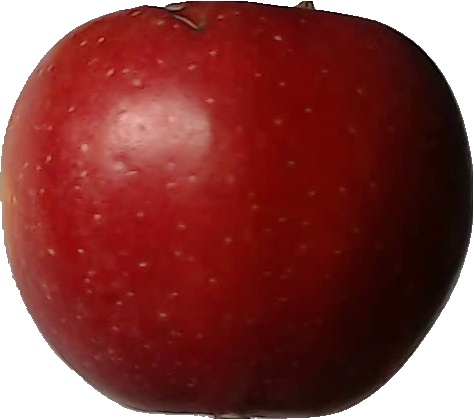
Label: apple_braeburn_1